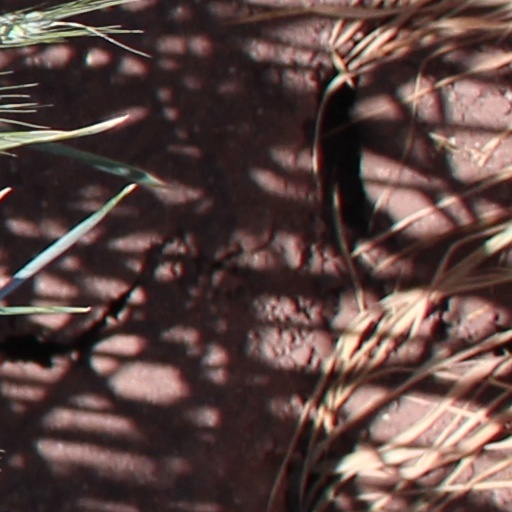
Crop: wheat